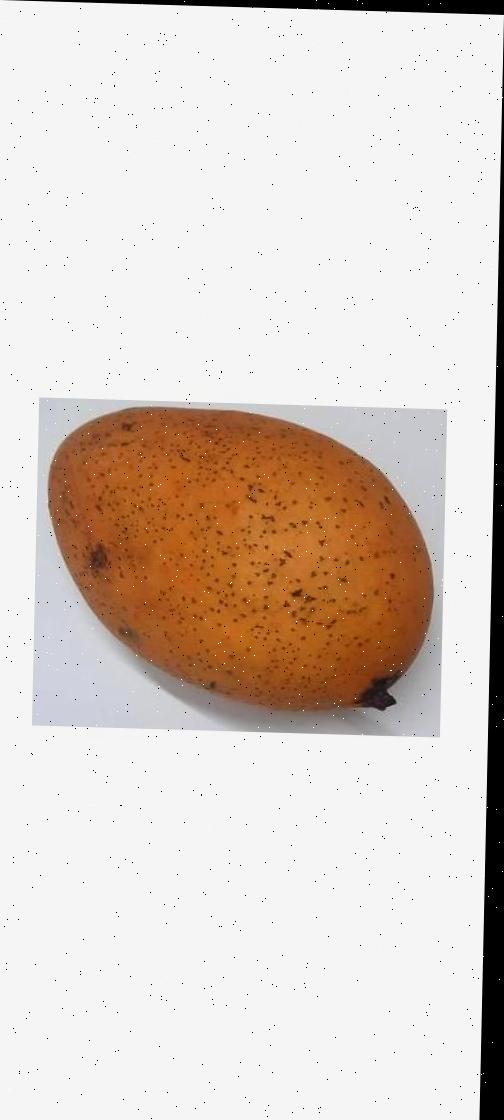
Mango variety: Ashshina Classic